Qasr El Nil Street

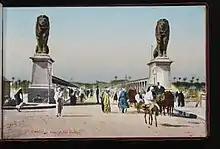
The street approaches the flanking Lion statues at the Qasr El Nil Bridge, circa 1930s.

Isma'il Pasha, the ruler of Egypt, decided to strategically reclaim the East Bank of the Nile opposite Gezira Island, and create a 'Paris on the Nile.' The lower area was part of the Nile's natural pond, marsh, wetland, and riparian zone habitats for millennia, making this an ambitious civil engineering project. The existing 1880s Khairy Pasha palace was higher in the eastern Tahrir Square area, and later was absorbed into the American University in Cairo downtown campus. This urban project's starting point was building the Egyptian Army Barracks, which became an important Egyptian and later British government institution. This area was eventually part of the urban district called 'Ismailiya' and were allocated for this new neighborhood in which Qasr el Nil Street was centered. After adequate civic infrastructure was completed in 1874, Ismail Pasha decided that buildings had to cost a minimum 2000 L.E. amount of money to build and furnish. The large sum for the time was intended to ensure that the buildings in the Ismailiya district would be significant, large and built with expensive materials, and therefore excluding small shops and houses. Throughout its early years the street attracted many of the Egyptian elites, socialites, celebrities, and businesspeople, who caused a commercialization and development movement from the street beyond into the district that was rising to become classic downtown Cairo.